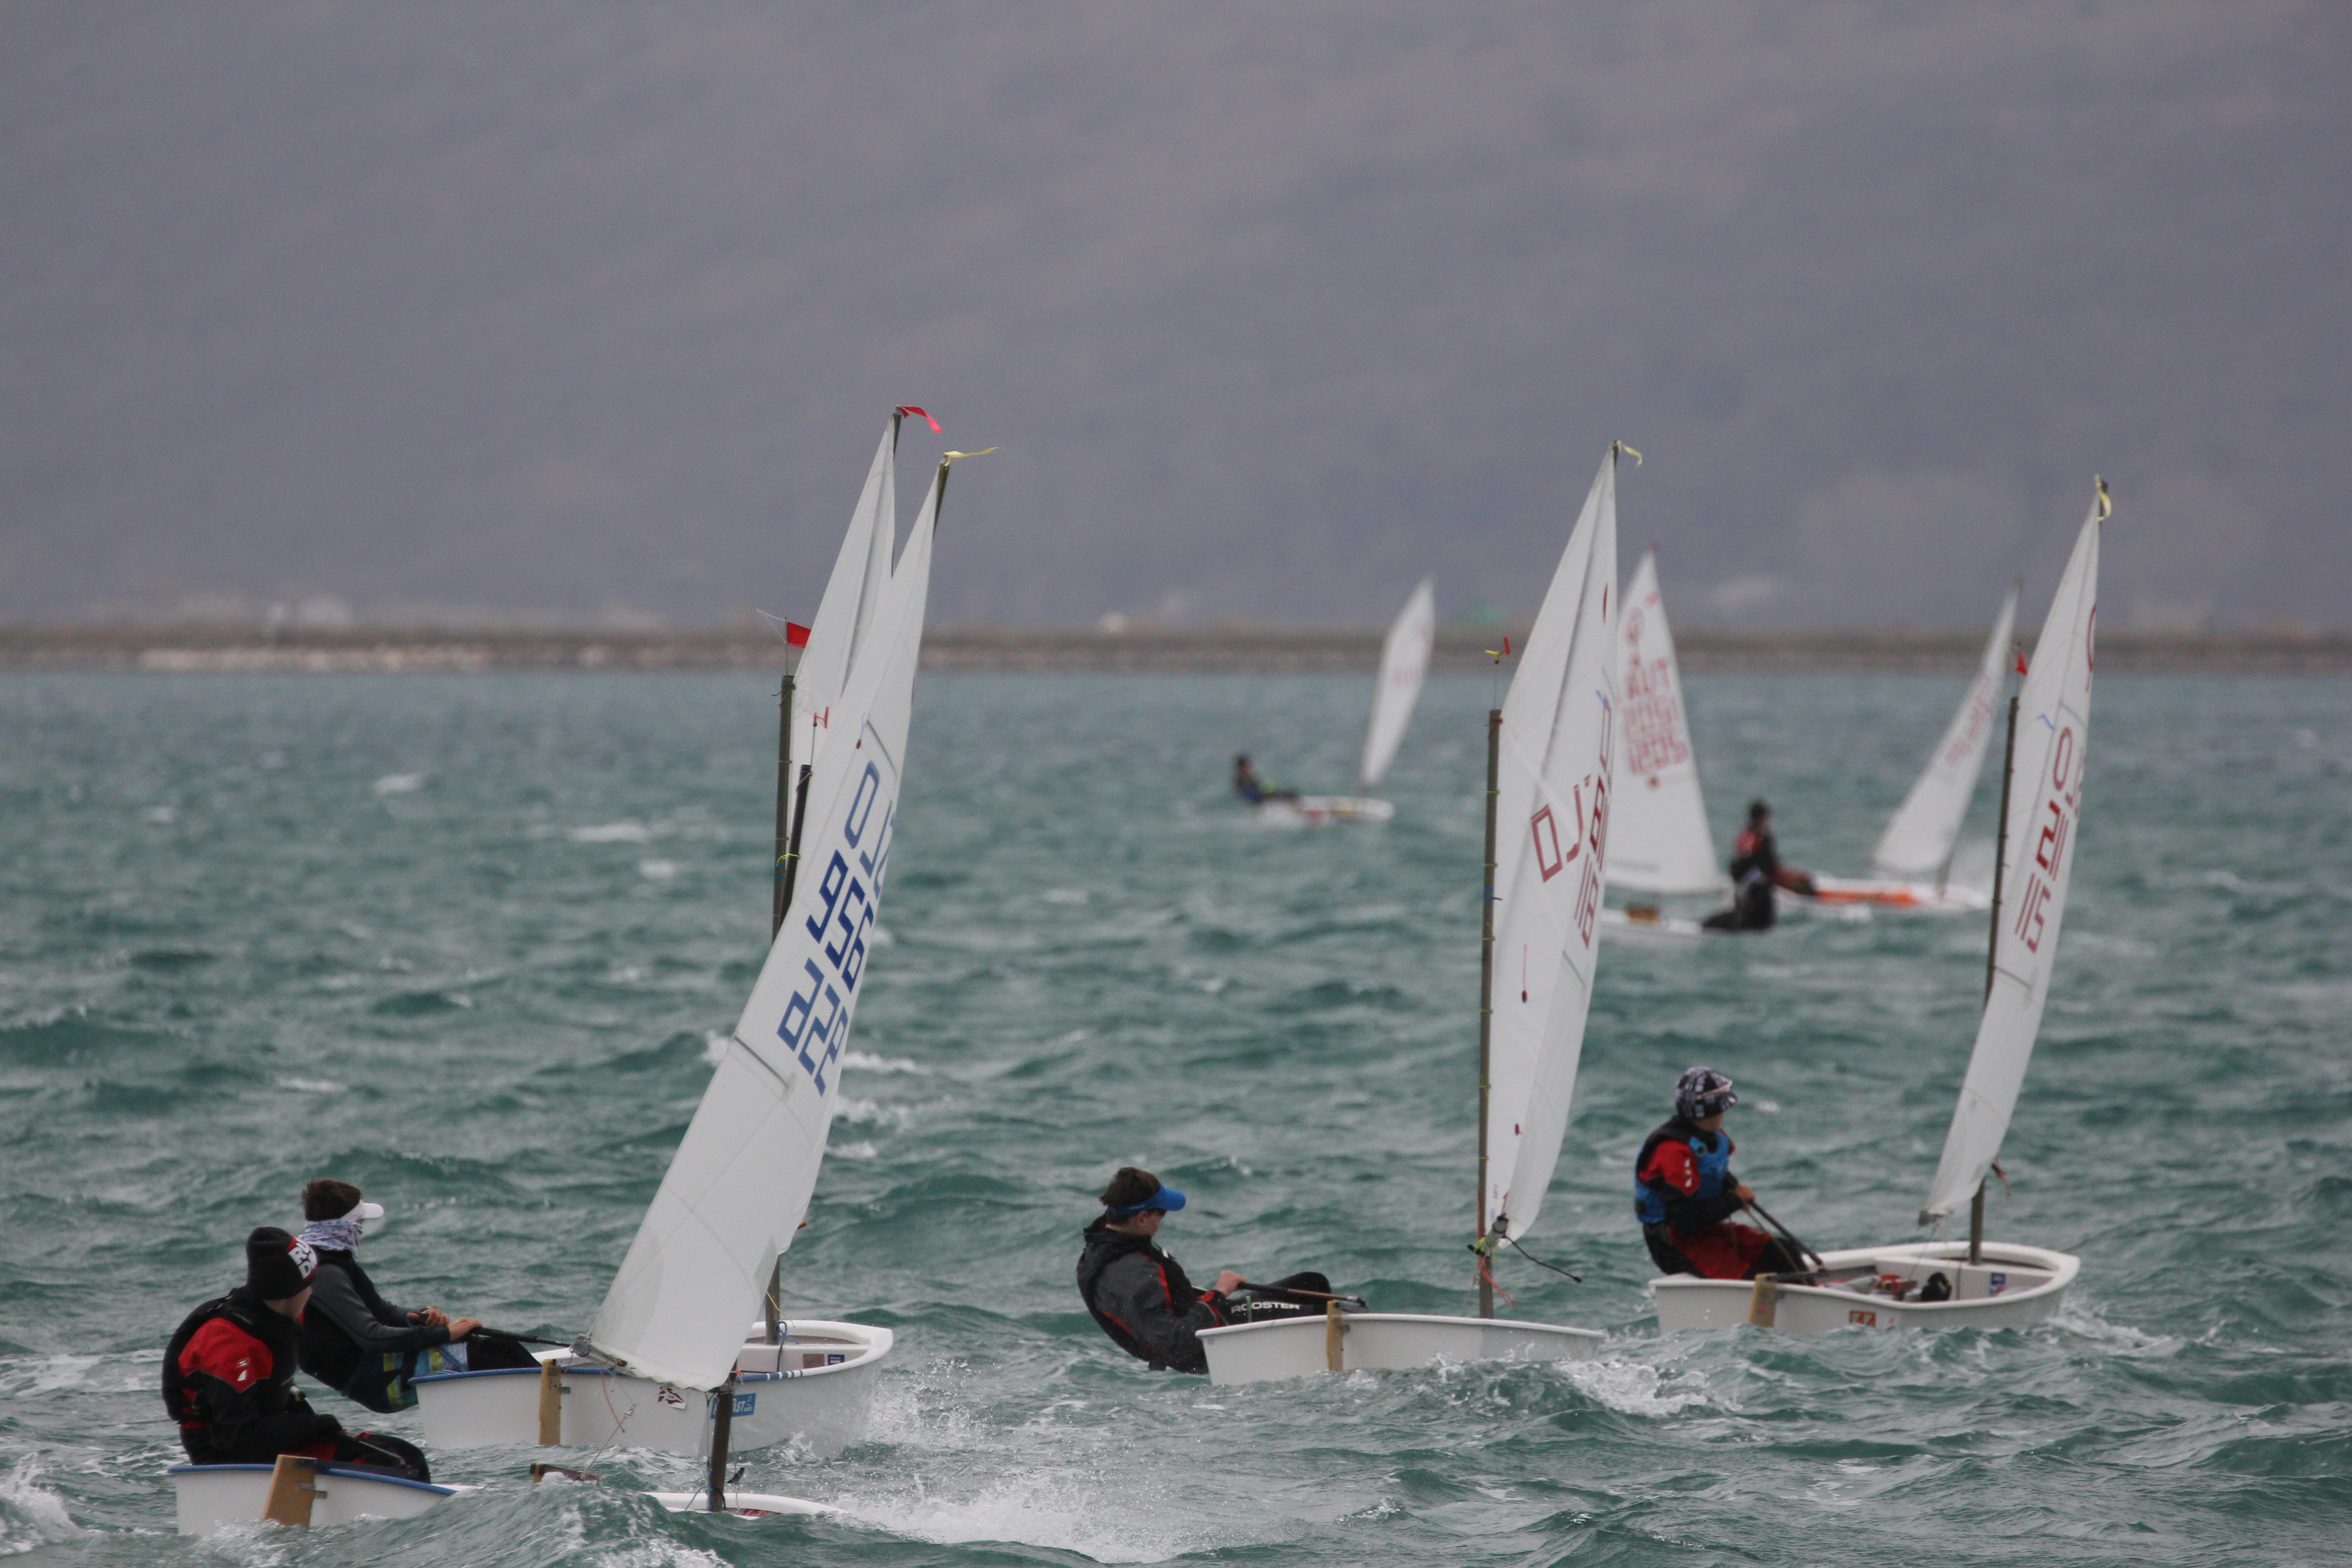
sea, boat, wind, surfing, vehicle, sailing, sailboat, sports, boating, windsurfing, sail, watercraft, optimist, sailing ship, water sport, dinghy, yacht racing, skiff, windsports, dinghy sailing, keelboat, sailboat racing